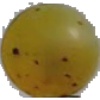
Label: white_grape